Lambton Mills

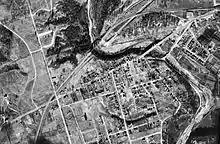
Aerial Photograph showing Etobicoke and York Township sides of Lambton, 1937

The railway crossing the Humber to the north of Dundas was completed in November 1874 as part of the Credit Valley Railway. The bridge as constructed was long and high. The Credit Valley Railway had a station in Lambton although this no longer exists. Today, the CPR operates the rail line and the Lambton Yard, located east of Scarlett Road.